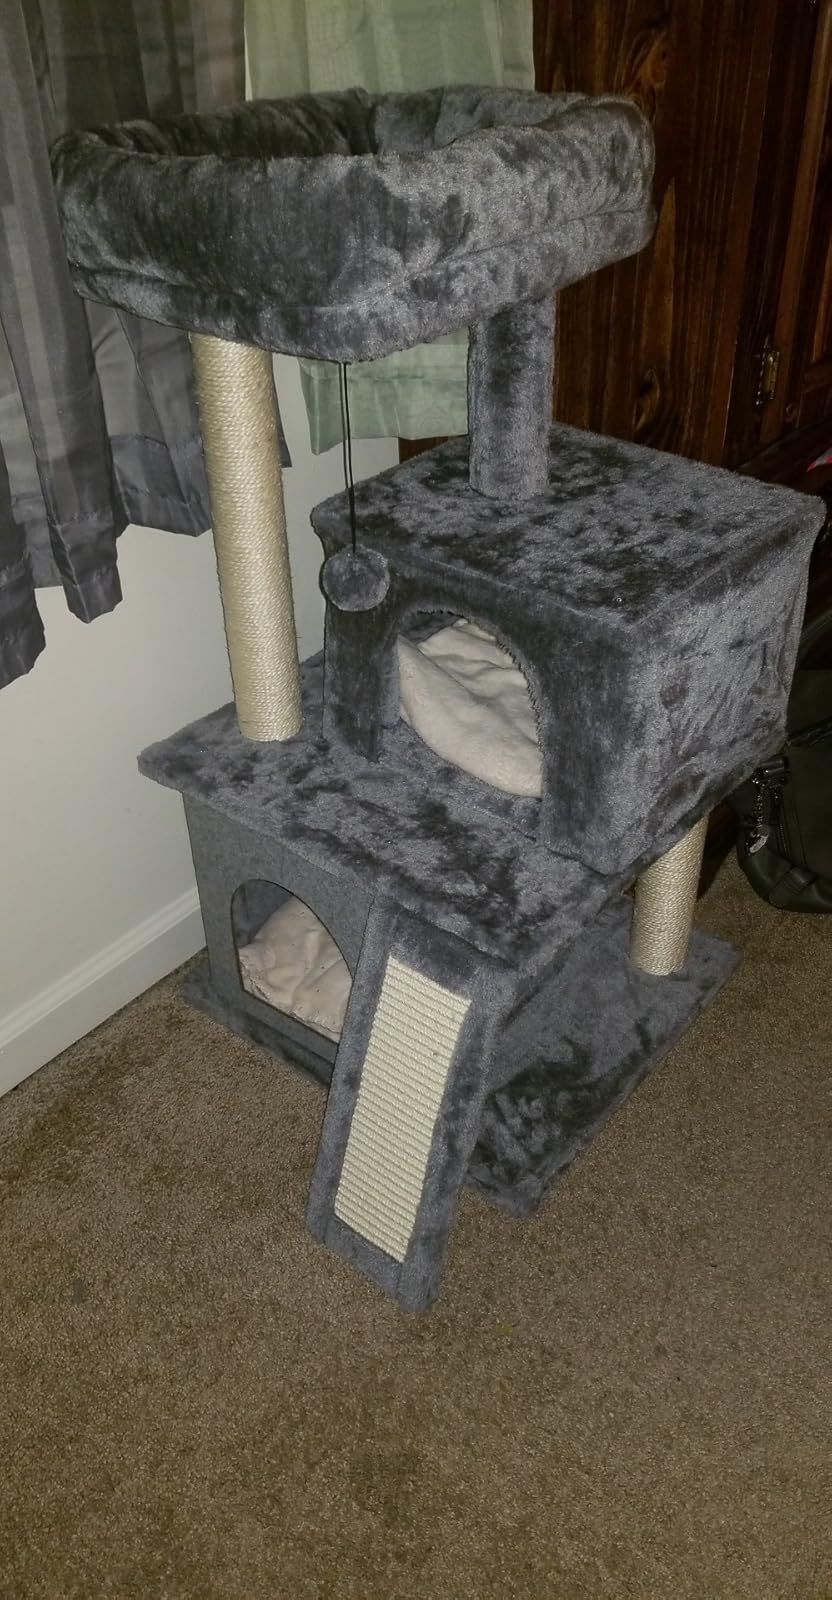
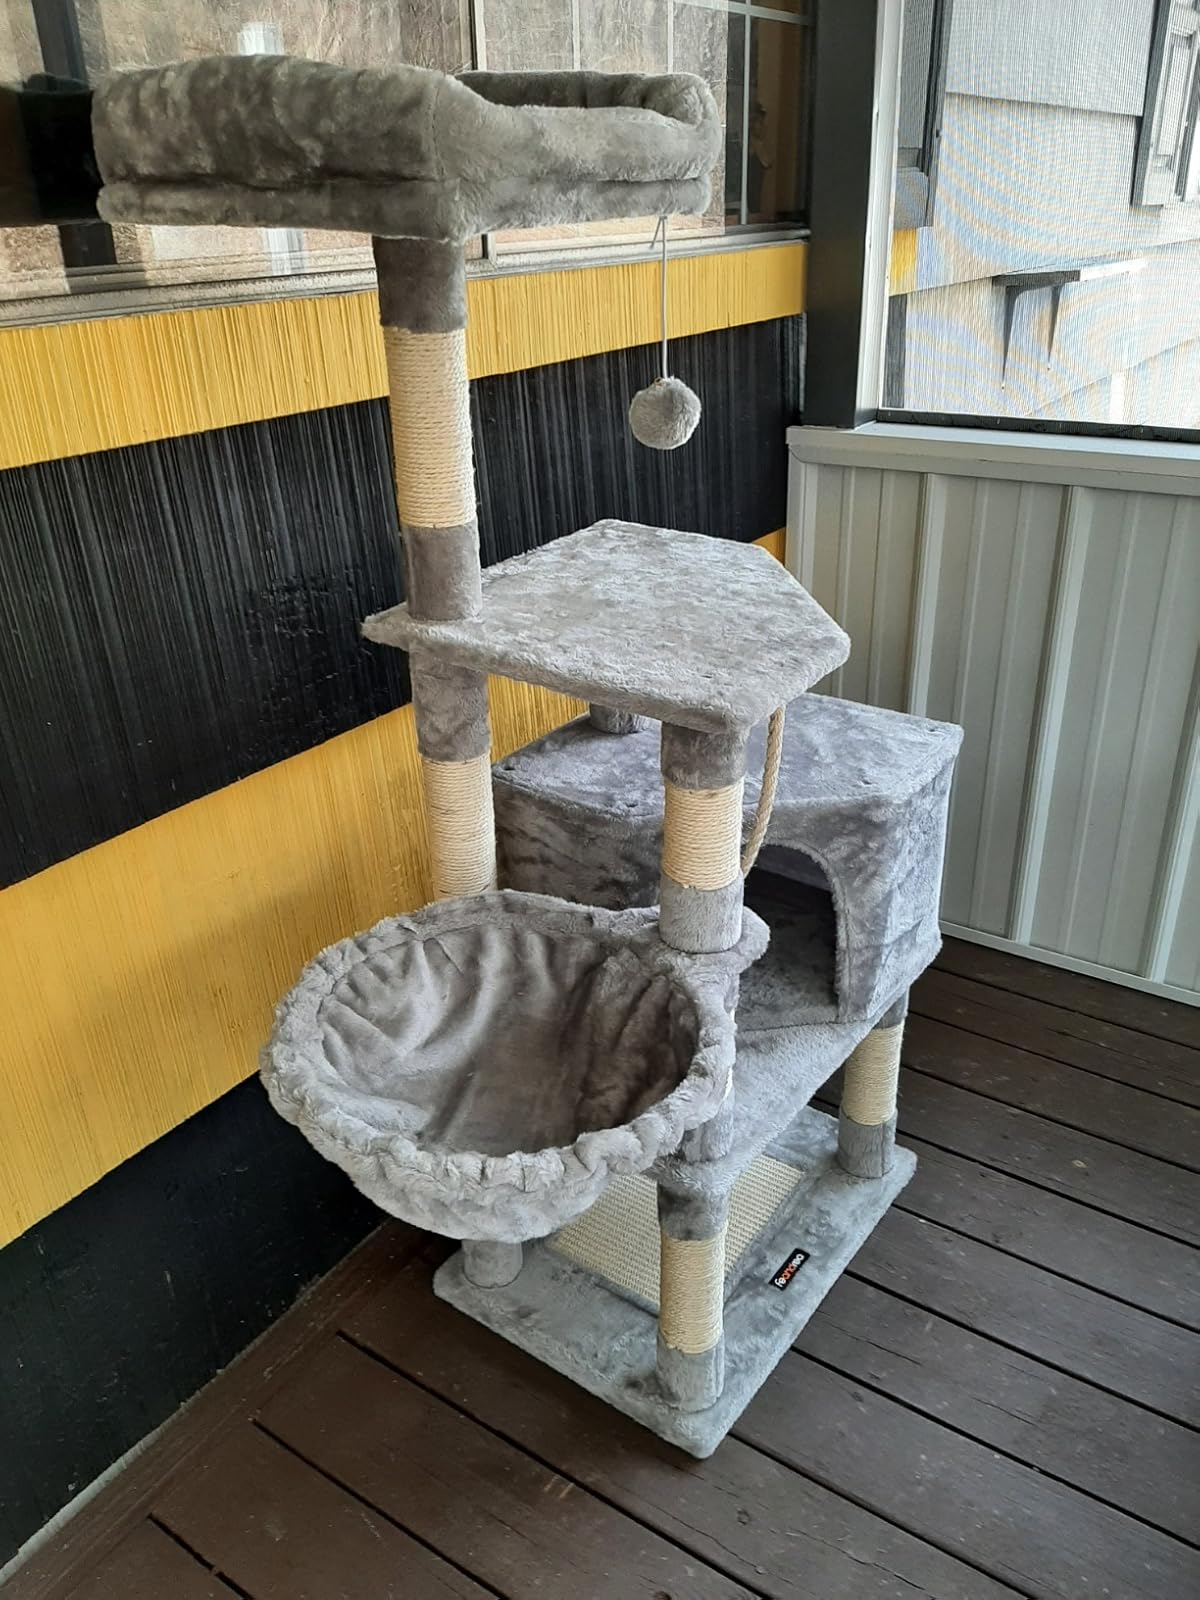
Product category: items_cat tree
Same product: no